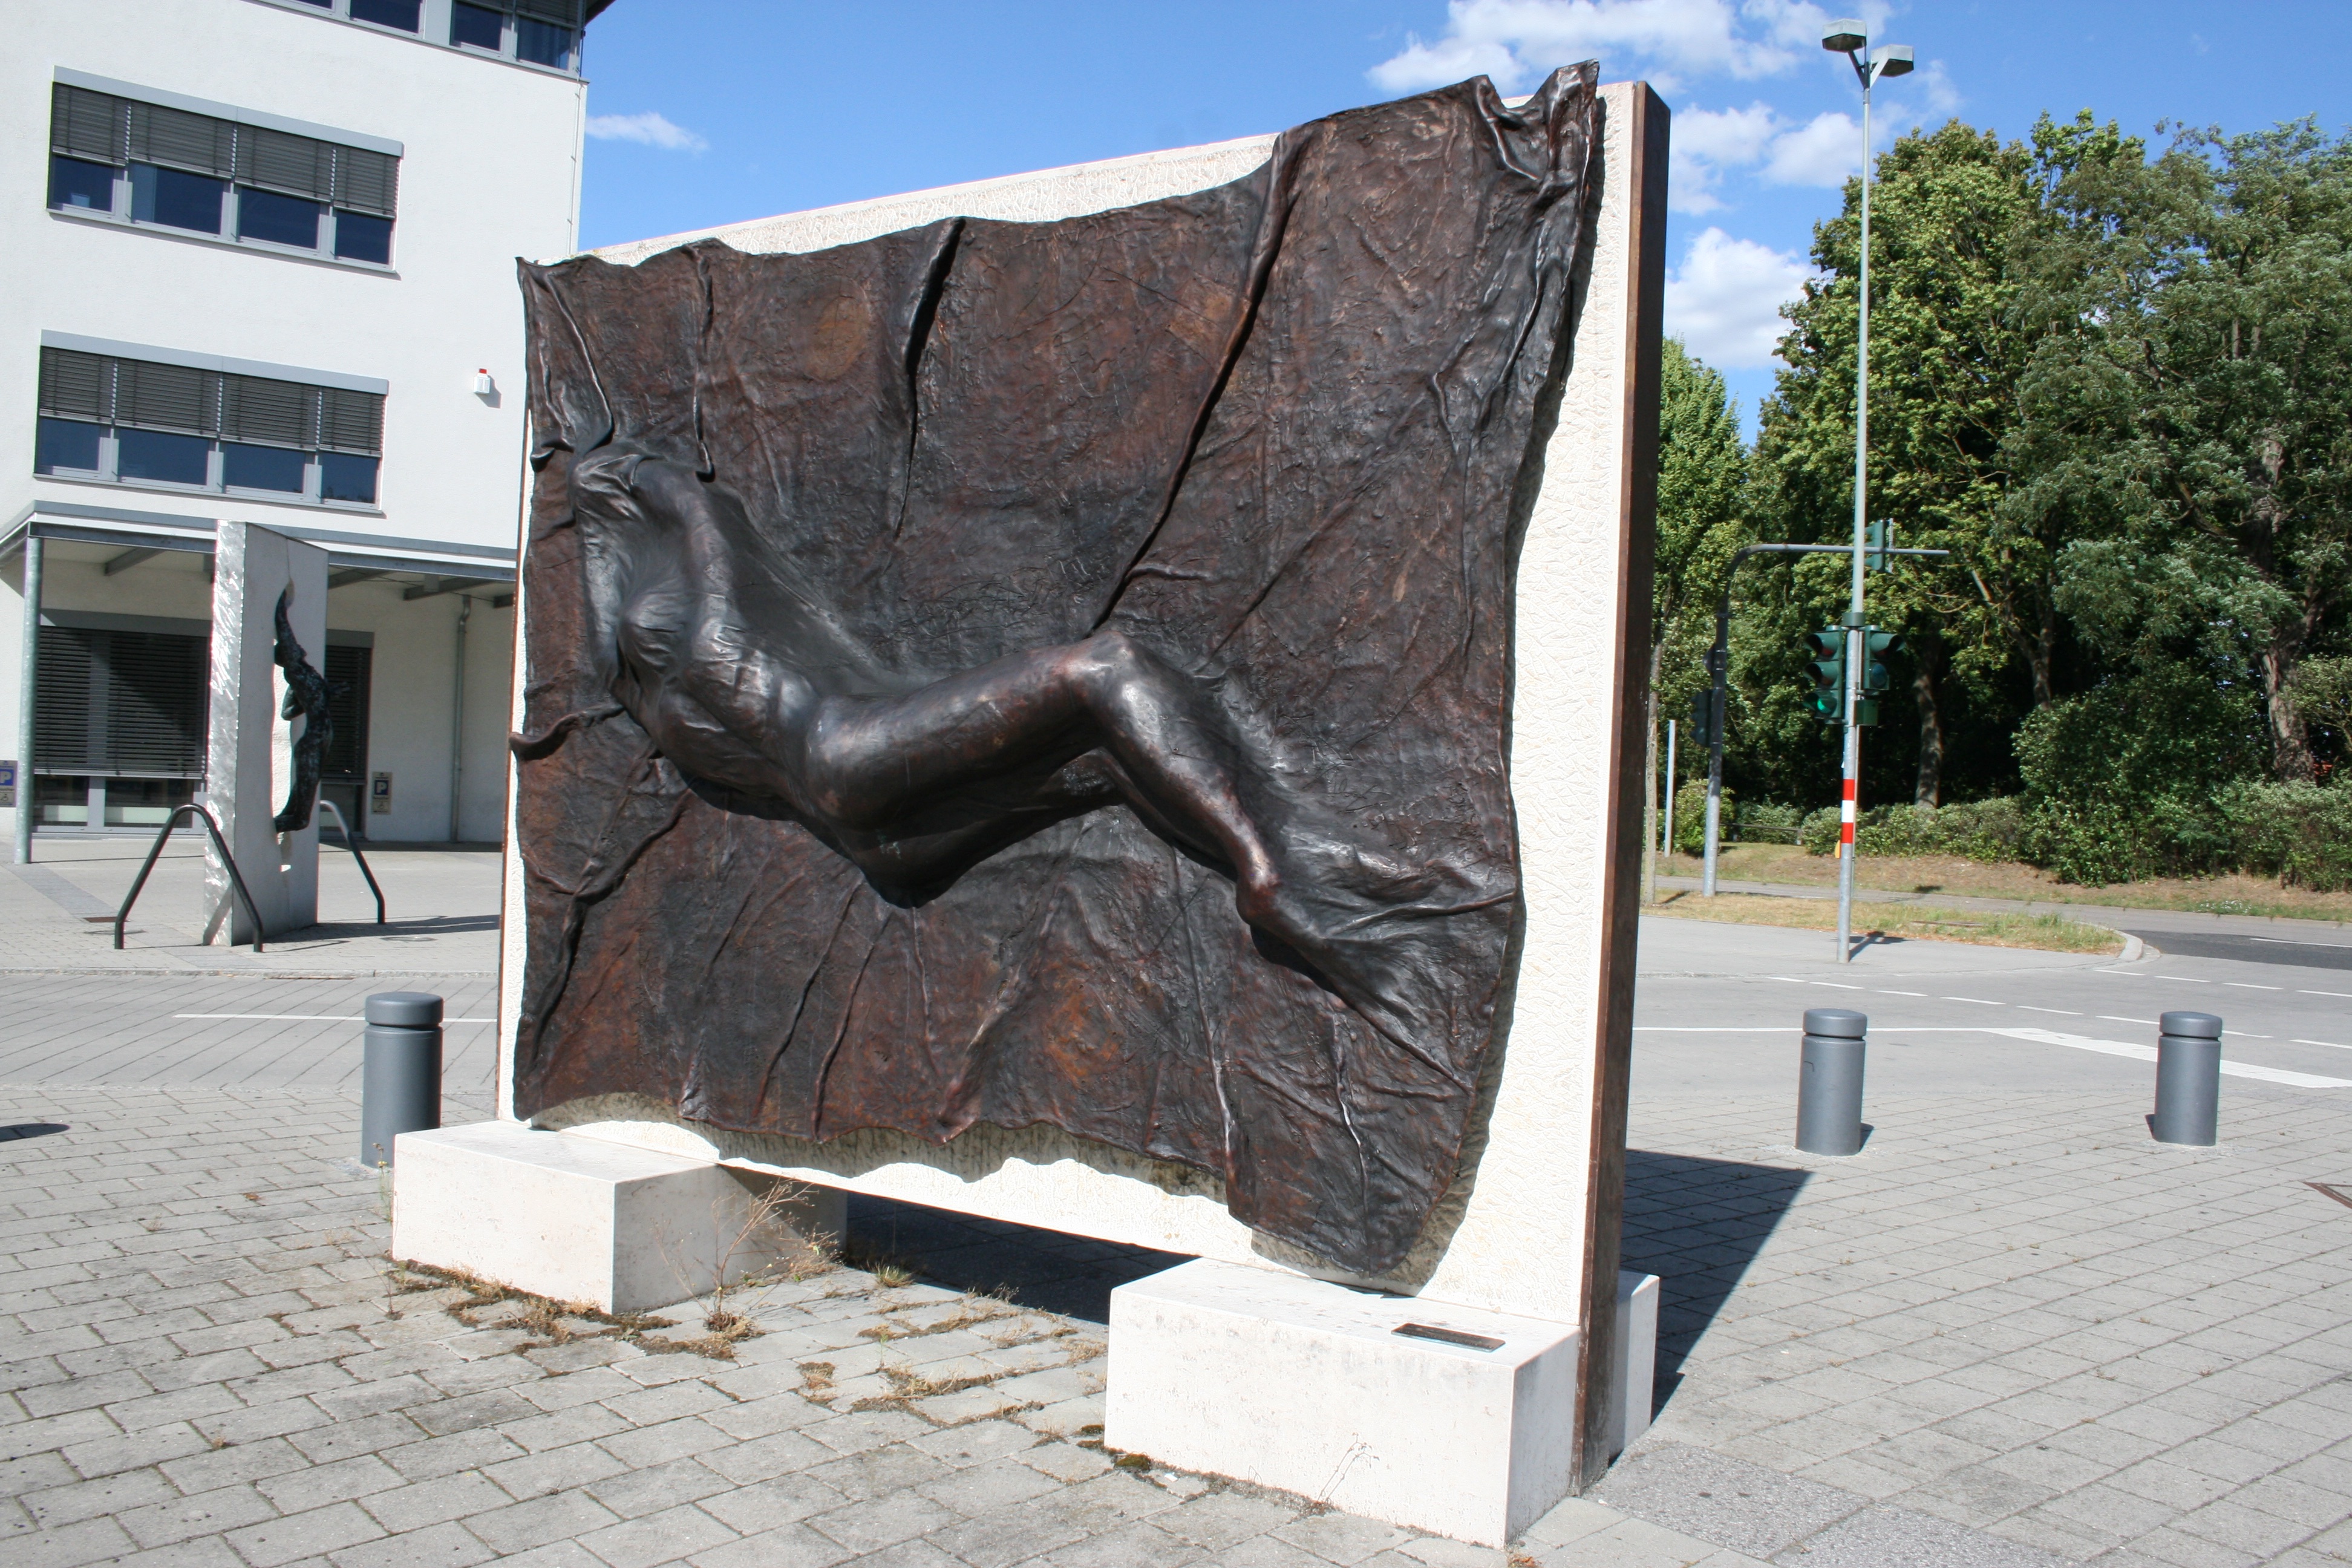
monument, statue, sculpture, memorial, art, monolith